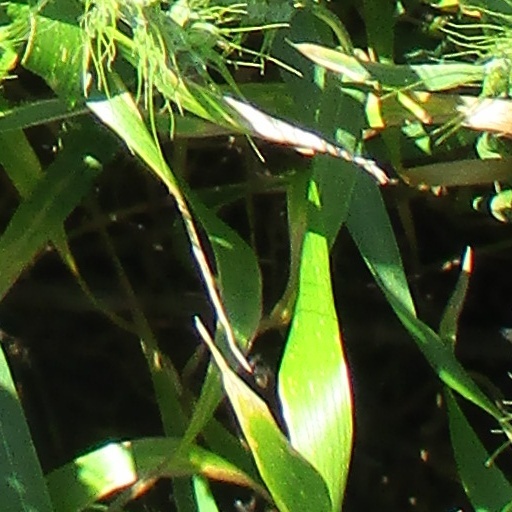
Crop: wheat